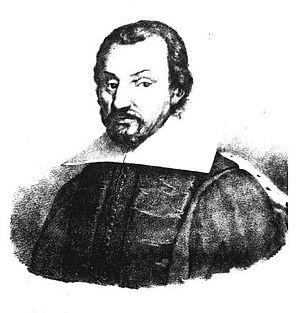
Dujet: Antoine Favre - ce portait appartient à une collection privée Source: http://www.sabaudia.org/v2/dossiers/senat/documents2.php -
Le Sénat de Savoie est une institution judiciaire, siégeant à Chambéry, créée par le duc de Savoie Emmanuel-Philibert à travers un édit du 12 août 1559. Ce dernier établissait ainsi une Cour souveraine sous le nom de Sénat de Savoie. La confusion entre l'expression de Cour souveraine et de la souveraineté a probablement permis une évolution vers l'usage de Souverain Sénat de Savoie.
Antoine Favre, né le 5 octobre 1557 à Bourg-en-Bresse et mort en 28 février 1624 à Chambéry, baron de Pérouges, est un juriste et écrivain savoisien.
Annecy possède une longue histoire depuis son origine comme bourgade gallo-romaine dans la plaine des Fins, suivie par son implantation sur la colline d'Annecy-le-Vieux au VIIIᵉ siècle, puis au pied du Semnoz au XIᵉ siècle. Son rôle dans la Réforme catholique, dite Contre-Réforme, aux XVIᵉ et XVIIᵉ siècles fait d'elle la « Rome des Alpes ». Résidence des comtes de Genève au XIIᵉ siècle ; capitale du comté de Genevois, puis de l'apanage de Genevois, Faucigny et Beaufort, ensuite de Genevois-Nemours dans les États de Savoie ; capitale de la province de Genevois, puis siège de l'une des deux intendances de Savoie dans les États sardes, la ville devient brièvement française de 1792 à 1815 à la suite d'une invasion militaire, puis de nouveau le 24 mars 1860, date de l'annexion du Duché de Savoie par la France.